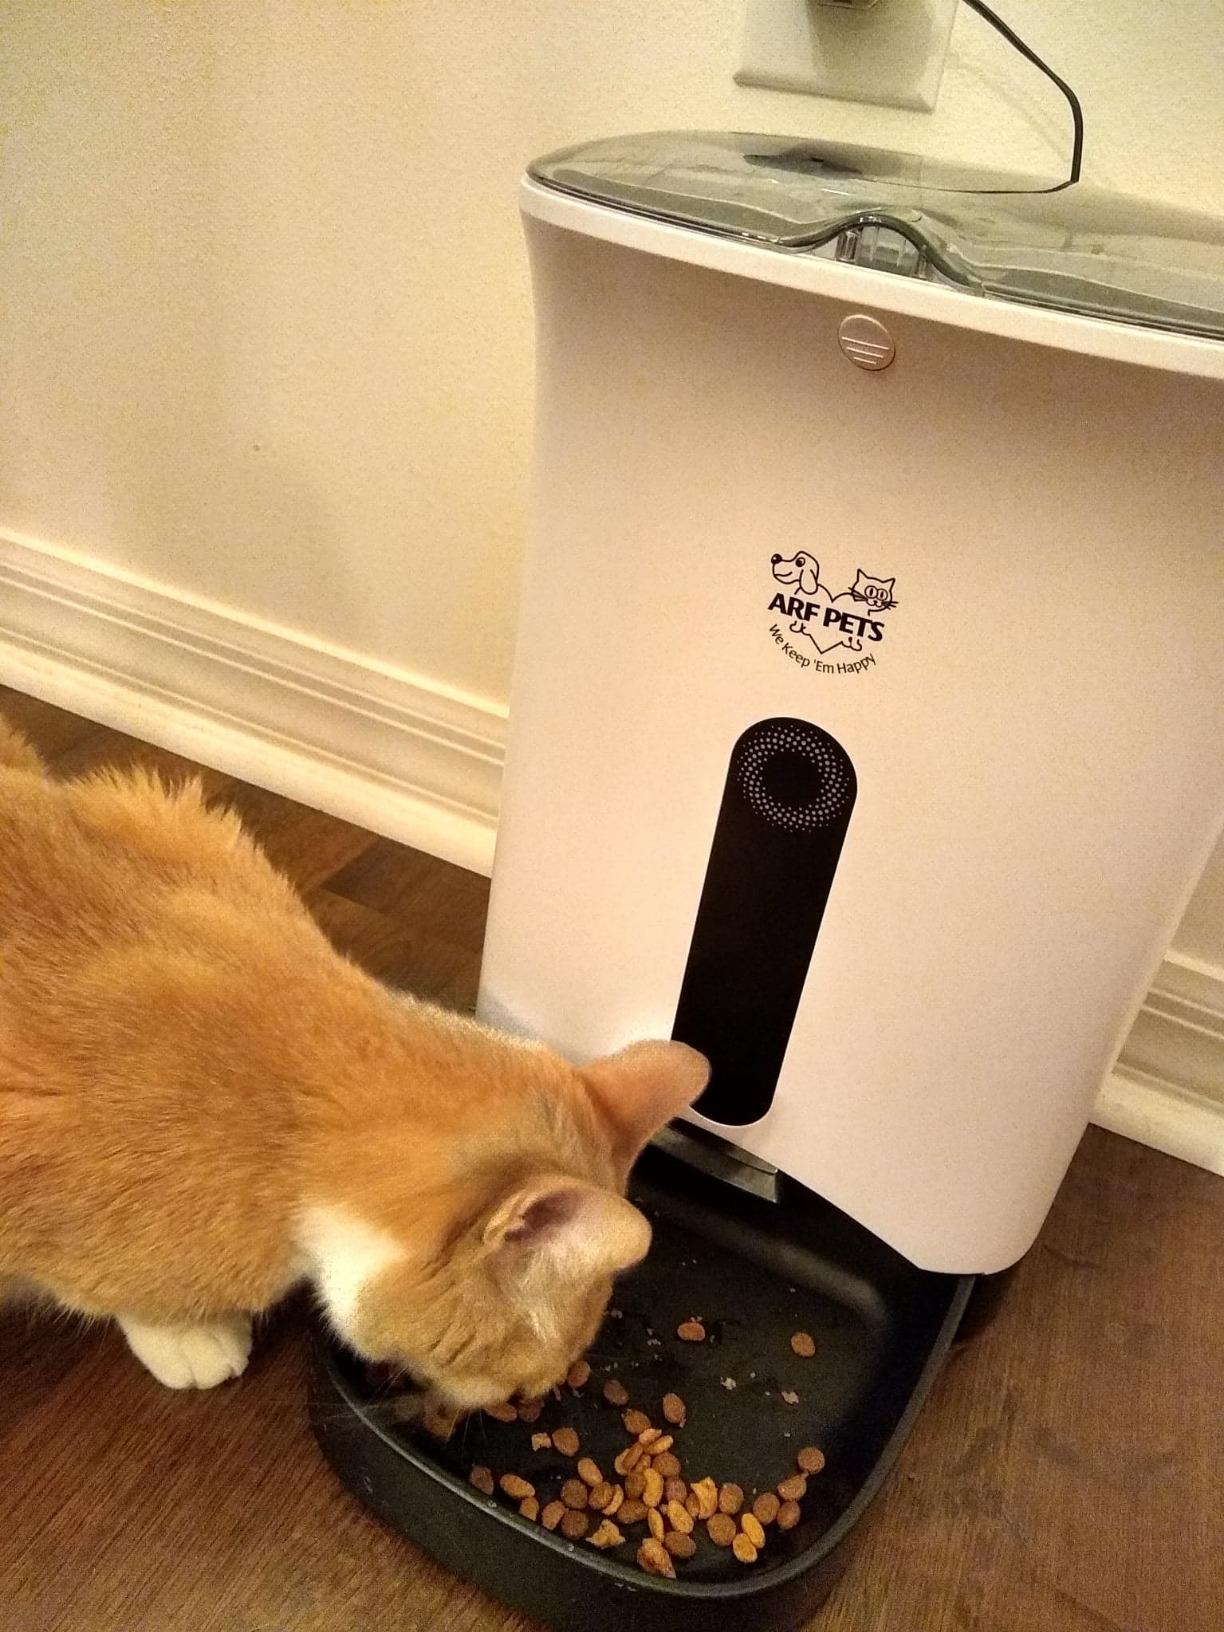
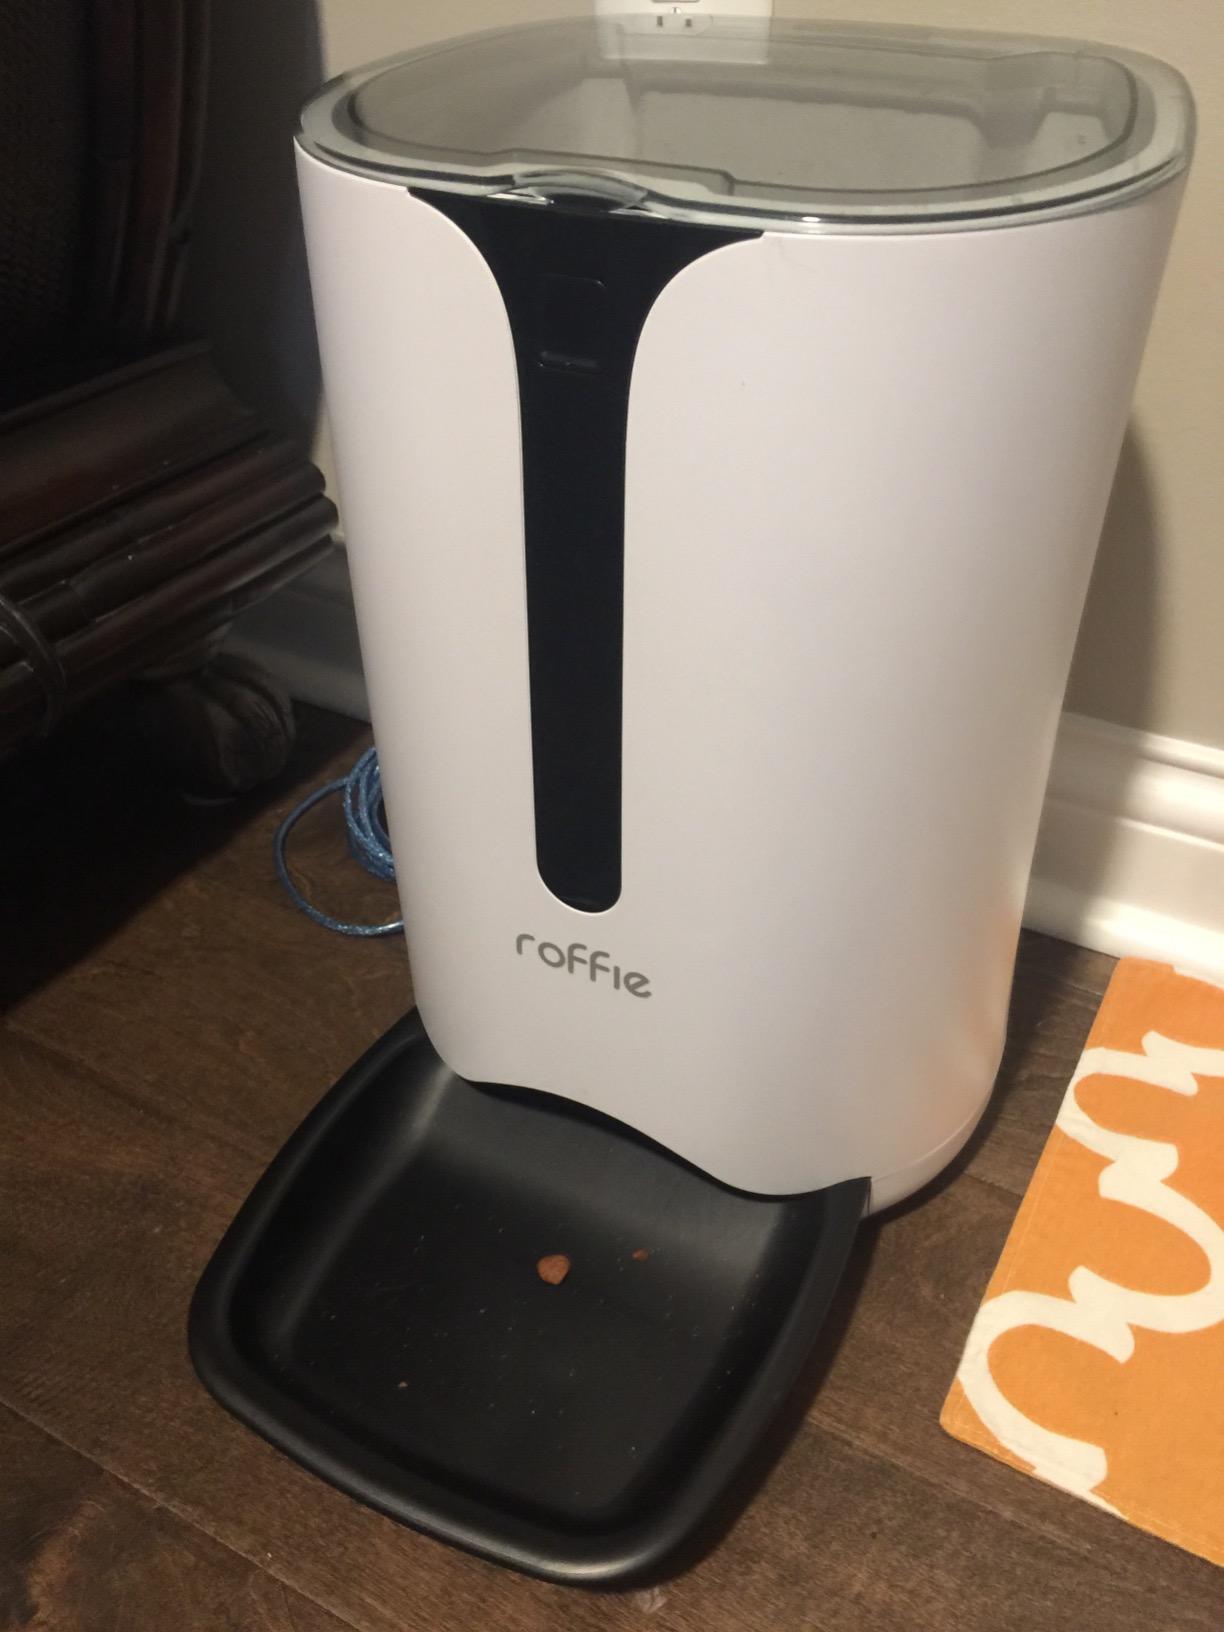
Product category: items_feeder
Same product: no